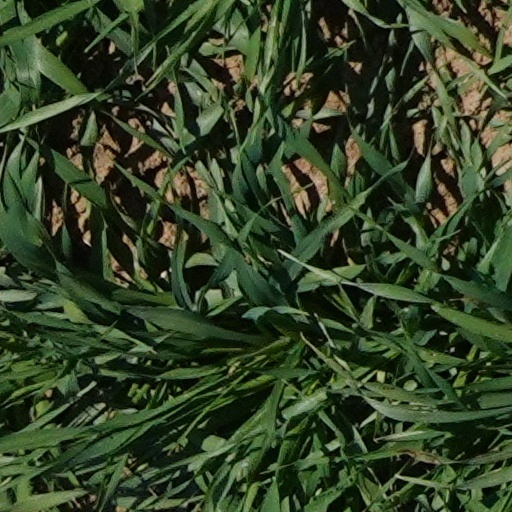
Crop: wheat